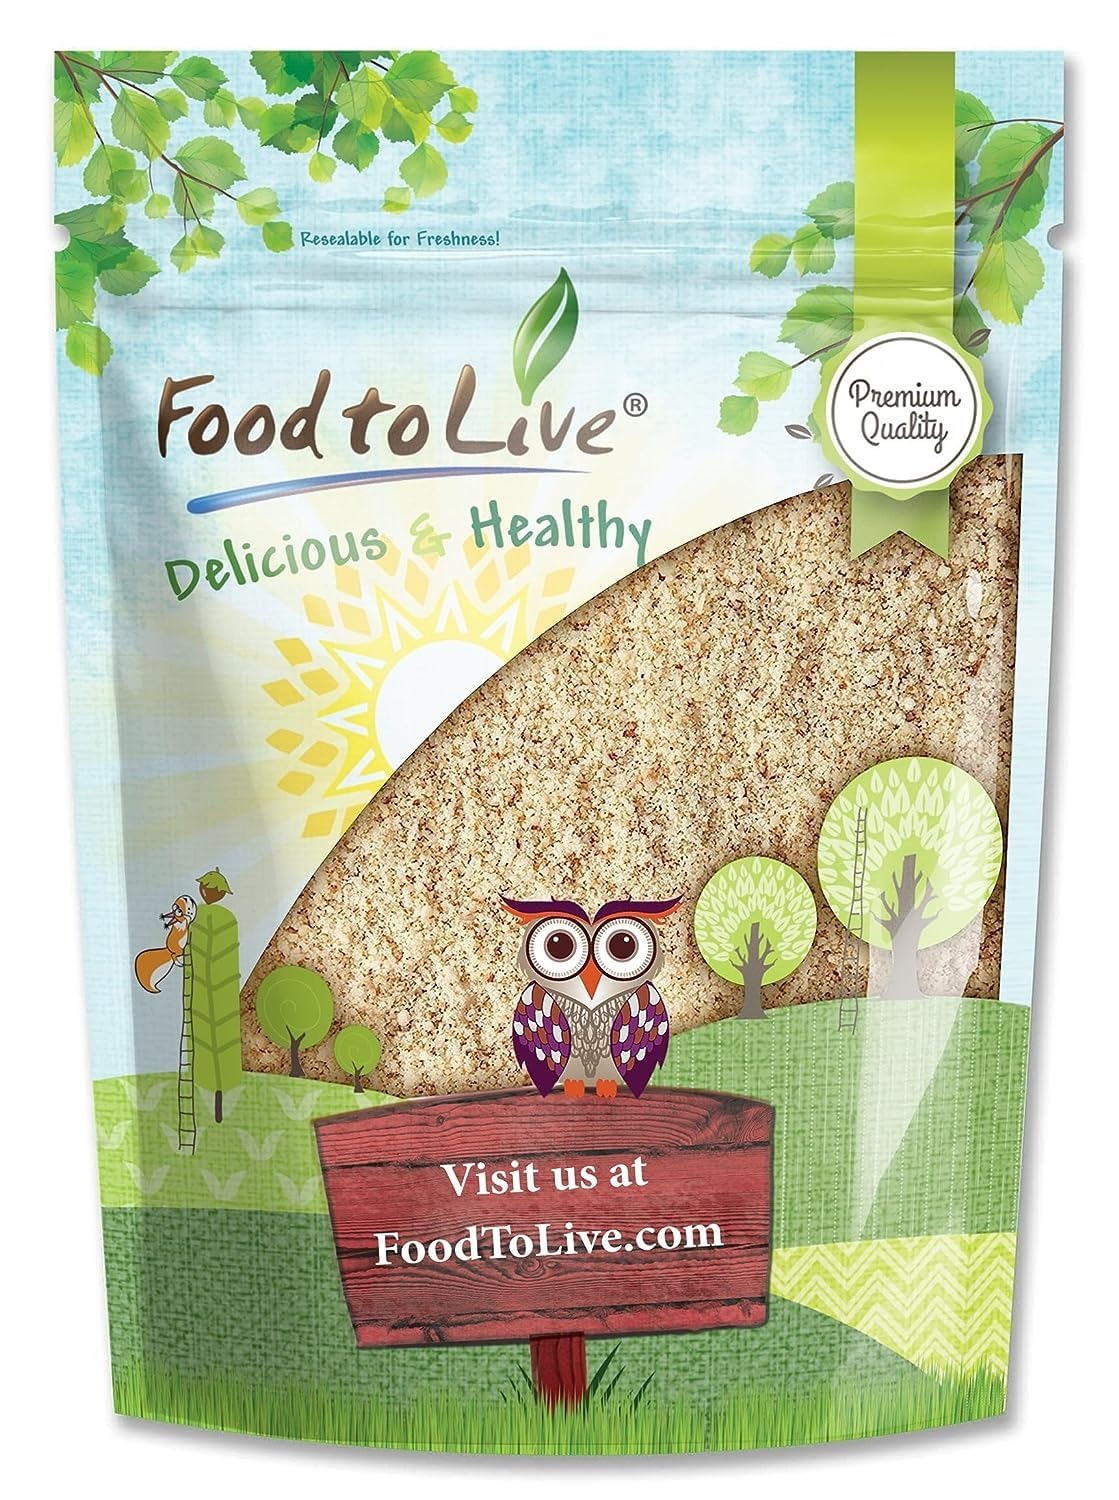
Item Name: Food to Live California Unblanched Almond Flour, 2 Pounds - Natural Meal, Finely Milled with Skin On, Raw Kosher Vegan Keto Paleo, Low Carb Low Sodium, Good Source of Fiber and Protein
Bullet Point 1: ✔️ PREMIUM QUALITY – KOSHER – KETO & PALEO: This California Unblanched Almond Flour by Food to Live is of premium quality, Kosher, and Vegan. It is raw and contains no additives. This flour is suitable for Keto and Paleo diets.
Bullet Point 2: ✔️ FINELY MILLED WHOLE CALIFORNIA ALMONDS: This flour is made by finely milling the entire California Almond Kernels with their skin on - preserving the maximum amount of nutrients present within the nuts.
Bullet Point 3: ✔️ HIGHLY NUTRITIOUS: Unblanched Almond Flour is loaded with protein, dietary fiber, “good” fats, amino acids, Vitamin E, antioxidants, and essential minerals including Iron, Calcium, Manganese, Magnesium, Copper, and Phosphorous.
Bullet Point 4: ✔️ GREAT FOR BAKING MACARONS AND MORE: Use Almond Flour for baking perfect macarons, cakes, cookies, tarts, breads, or for no-bake energy bars, and desserts. In addition, this flour is a wonderful thickener for soups, stews, dips, jams, and sauces.
Bullet Point 5: ✔️ PRODUCT OF THE USA: Our California Unblanched Almond Flour is produced and packaged in the USA.
Product Description: Nut flours are a great way to enrich the nutritional value of your usual recipes and make their flavor that much more unique. This California Unblanched Almond Flour by Food to Live is amazing for this purpose. It is made from premium quality California-grown unblanched Almonds. It is darker in color and contains brown specks. The difference between Blanched vs Unblanched Almond Flour, is that the latter is produced from whole Almonds with their thin brown skin on, hence the presence of specks. However, both flours are interchangeable in recipes. This California Almond Flour Unblanched is unbleached, Vegan, Kosher, and contains no additives. Unblanched Almond Flour Uses Our Unblanched Almond Meal has a fine texture and pleasant nutty flavor that works great in both sweet and savory dishes. So, what is Unblanched Almond Flour used for? Firstly, for baked goodies like cookies, cakes, pancakes, pizza crusts, flat bread, and tarts. Use it as a partial or complete replacement for Wheat flour, or other nut flours like Cashew, Walnuts, and Macadamia. You can also find many no-bake Unblanched Almond Flour recipes for nutrition bars, energy balls or cheesecakes. Second, Natural Almond Meal works as a great thickener for custards, jams, soups, dips, and sauces. If you are wondering “Can I use Unblanched Almond Flour for macarons?” Yes, absolutely, feel free to use Unblanched Almond Flour for baking macarons with a nice, speckled texture. The Nutritional Value of Unblanched Almond Flour from California Rich nutritional profile is what makes Almond Flour stand out among other flours. It is a powerhouse of plant protein, dietary fiber, “good” fats, and amino acids. Compared to the Blanched kind, Unblanched Almond flour is a bit higher in some of elements due to the skin content. It is rich in Vitamin E, antioxidants, and essential minerals including Iron, Calcium.
Value: 32.0
Unit: Ounce

Price: 17.31